Oakes College

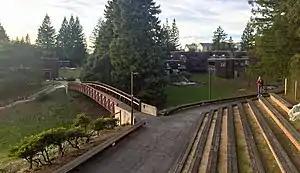
The amphitheater steps and Oakes Bridge serve as a crossroads between the academic and residential halves of Oakes College.

Oakes College provides theme housing for their students that want to live on campus. There are four dormitory buildings and four apartment blocks.